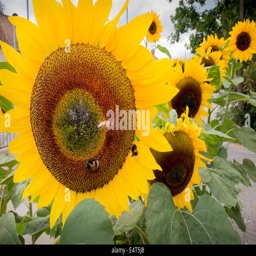
the recent hot spell hastens the dwarf variety of sunflowers